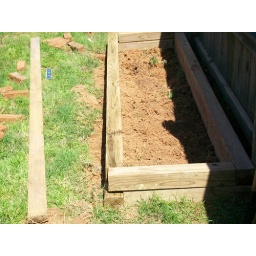
Working at building a raised garden bed in my backyard.